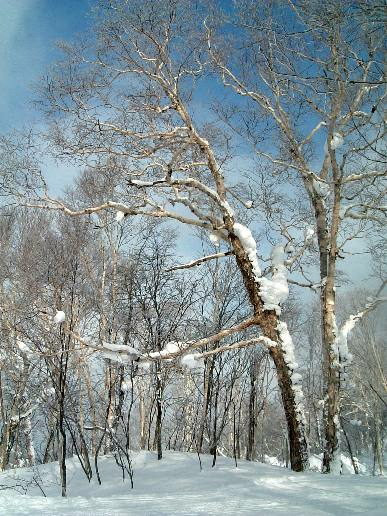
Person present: No